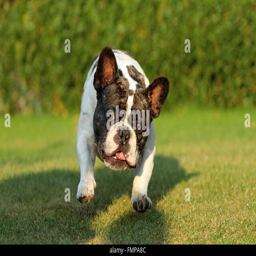
animal running towards the camera